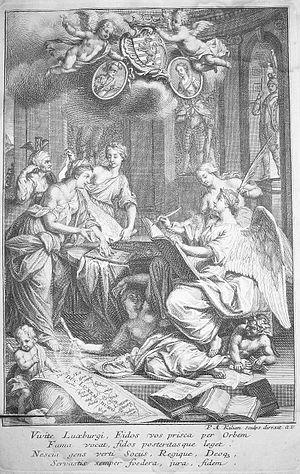
Allégorie de l'historiographie luxembourgeoise. Gravure de Philipp Andreas Kilian dans le Tome premier de l' Histoire ecclésastique et civile du Duché de Luxembourg et Comté de Chiny de Jean Bertholet